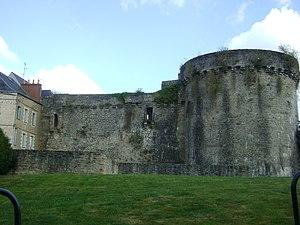
Les anciens remparts de Laval, Mayenne. Remparts Nord-Ouest et la Tour Rennaise. This building is en partie classé, en partie inscrit au titre des Monuments Historiques. It is indexed in the Base Mérimée, a database of architectural heritage maintained by the French Ministry of Culture,
Les remparts de Laval sont un ensemble de murailles érigées au XIIIᵉ siècle pour protéger la ville de Laval, en Mayenne. Ces murailles ont été plusieurs fois remaniées, notamment au XVᵉ siècle, puis ont été en grande partie détruites du XVIIIᵉ au XIXᵉ siècle.
L'histoire militaire de Laval couvre une période allant du Moyen Âge à la fin du XXᵉ siècle.
Ce tableau présente la liste de tous les monuments historiques classés ou inscrits dans la ville de Laval, Mayenne, en France.